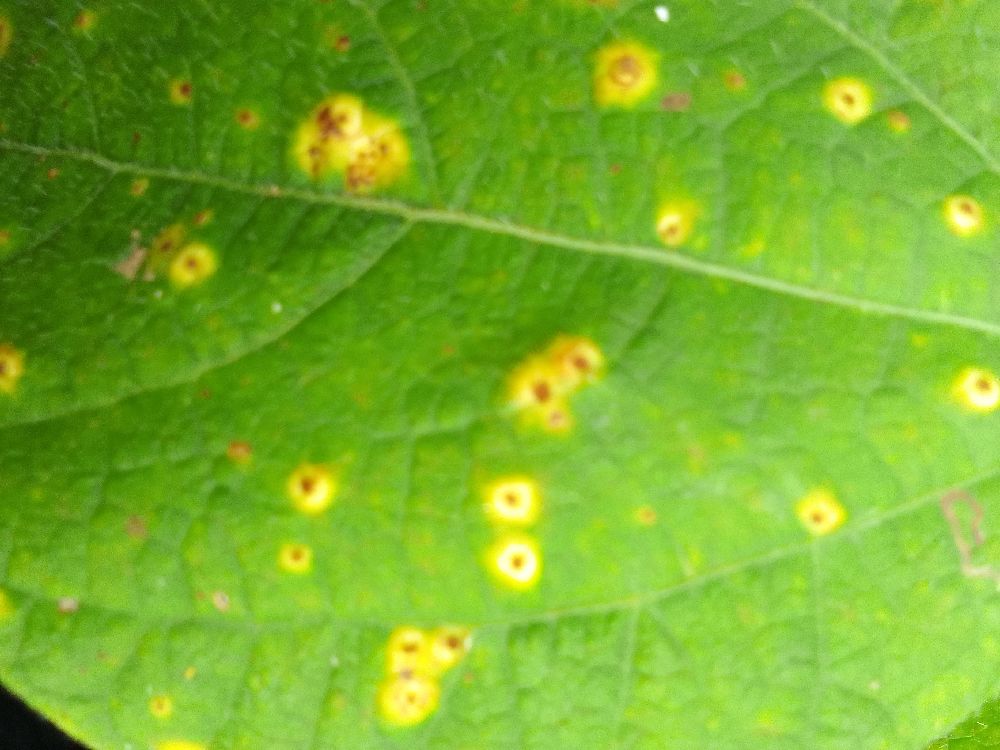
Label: rust